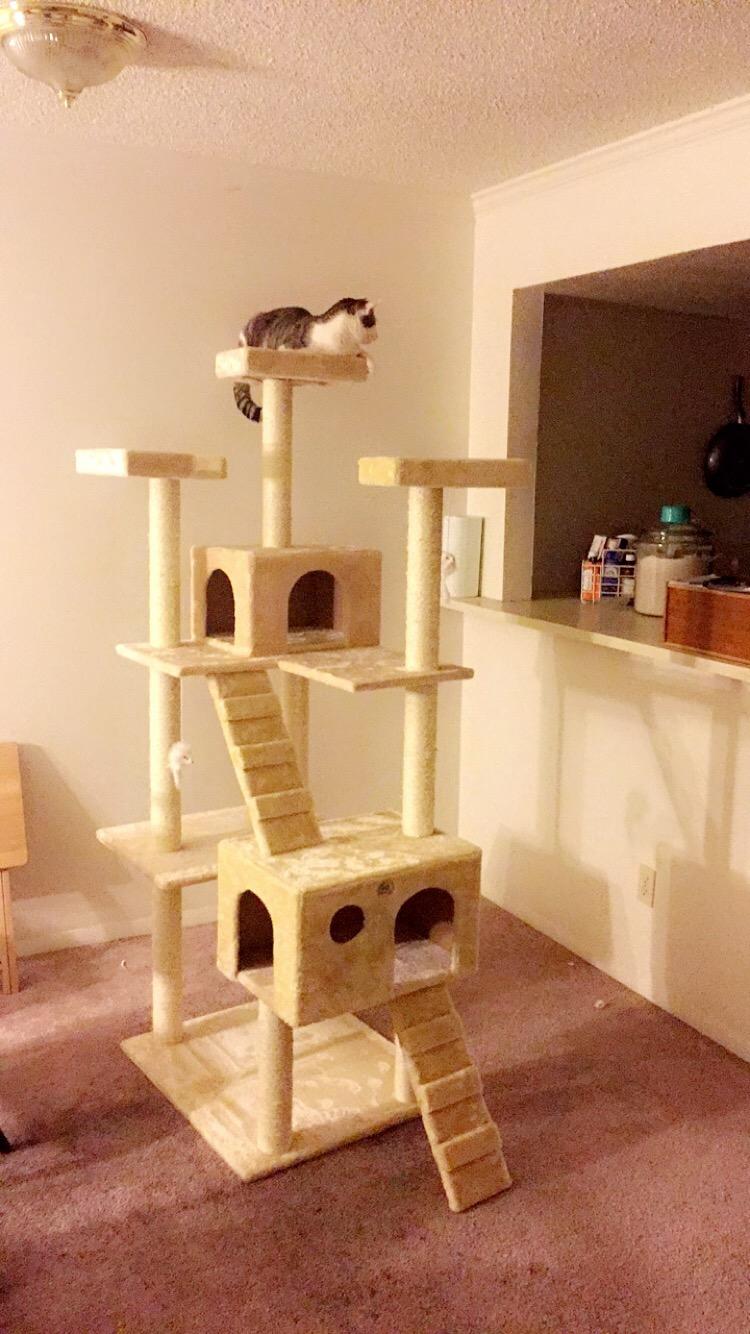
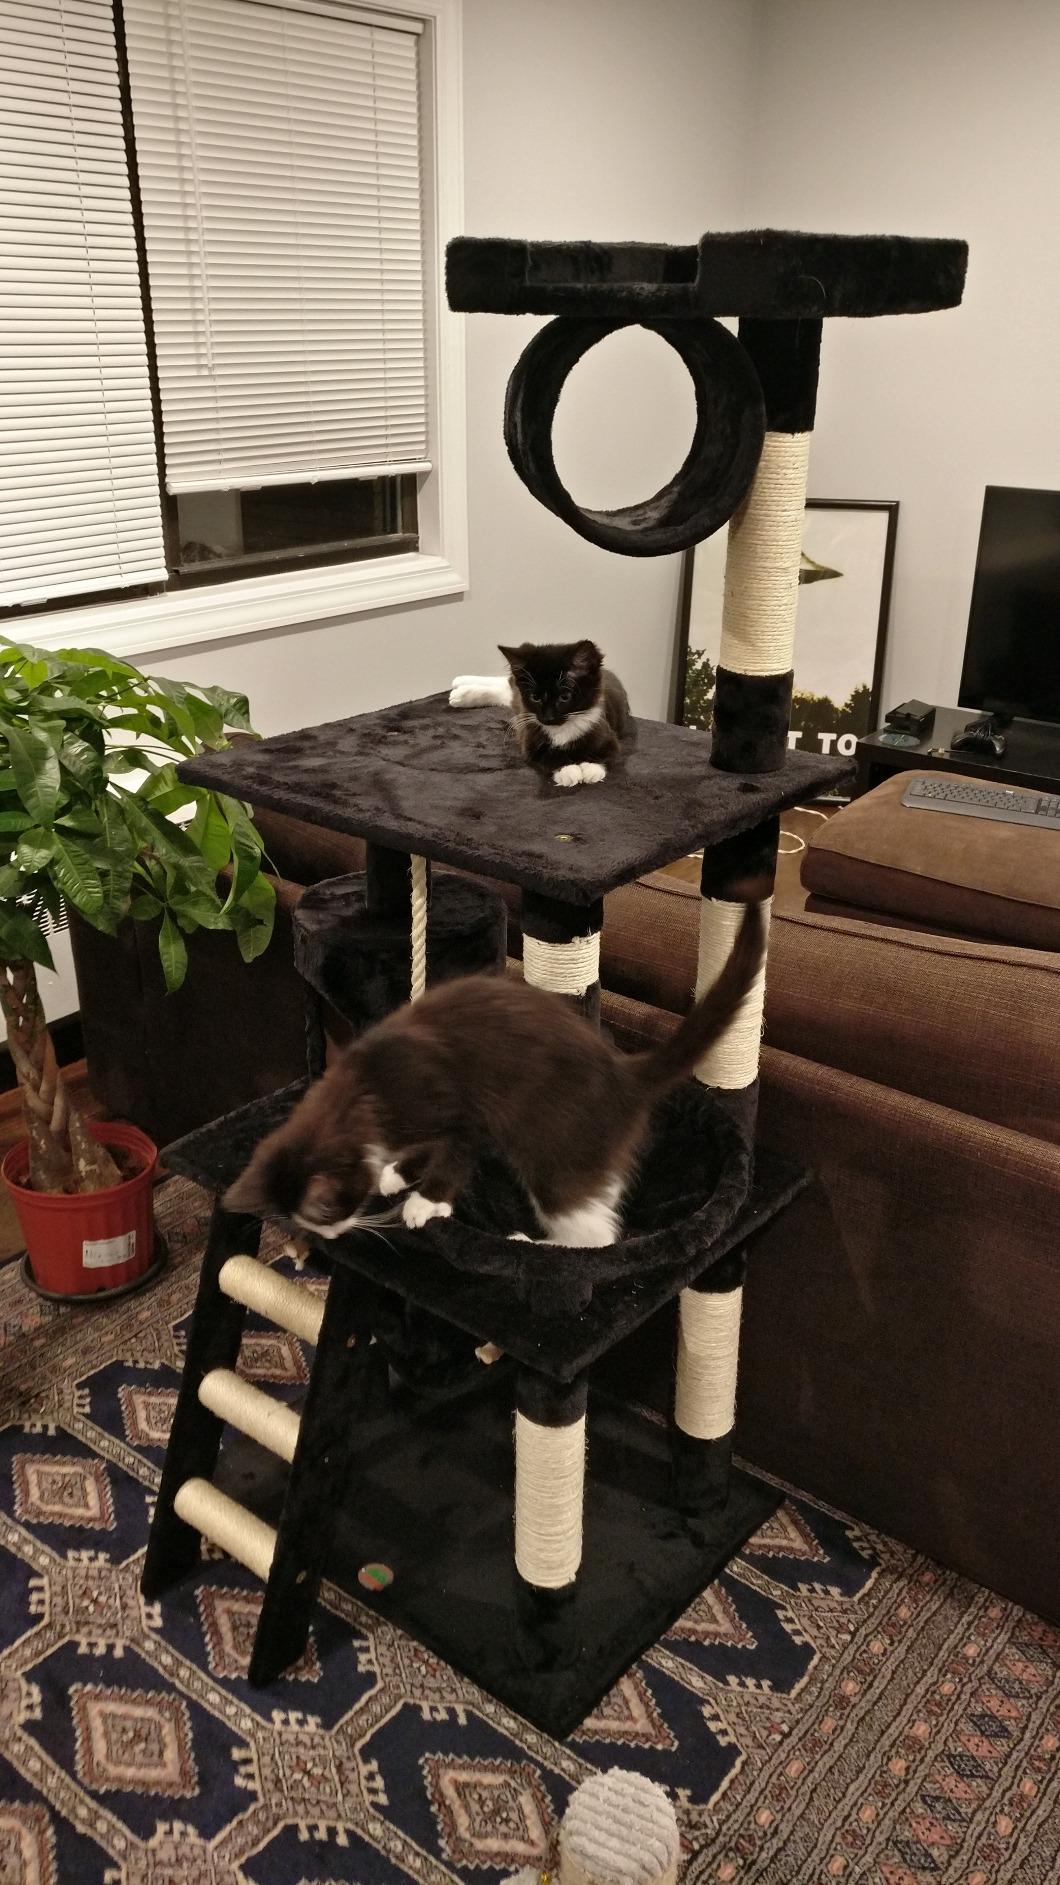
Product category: items_cat tree
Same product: no